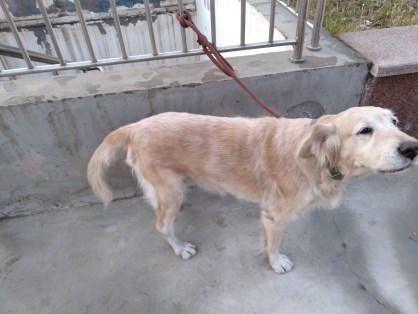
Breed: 5355-n000126-golden_retriever